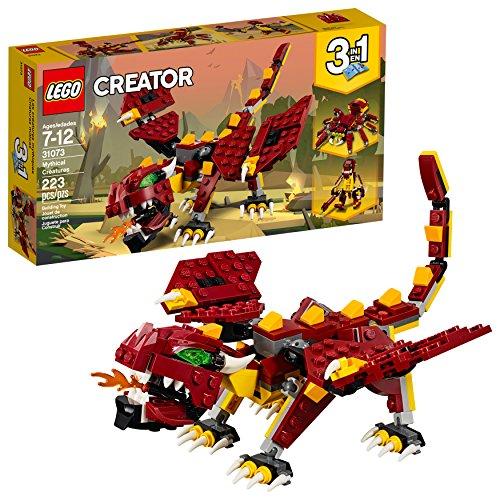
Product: LEGO Creator 3in1 Mythical Creatures 31073 Building Kit (223 Pieces)
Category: Toys & Games | Building Toys | Building Sets
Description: LEGO Creator 3in1 building toys are compatible with all LEGO construction sets for creative building.
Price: $14.99
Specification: ProductDimensions:10.3x5.5x1.9inches|ItemWeight:10.2ounces|ShippingWeight:10.2ounces(Viewshippingratesandpolicies)|DomesticShipping:ItemcanbeshippedwithinU.S.|InternationalShipping:Thisitemisnoteligibleforinternationalshipping.LearnMore|ASIN:B075RFBKNS|Itemmodelnumber:6213403|Manufacturerrecommendedage:7-12years